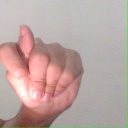
अक्षर: ट